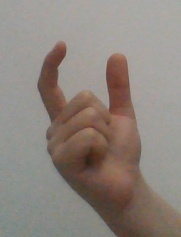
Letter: nun